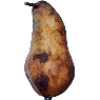
Label: Pear Abate 1